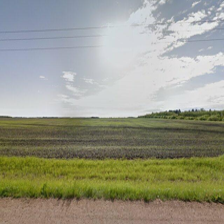
Label: streetView